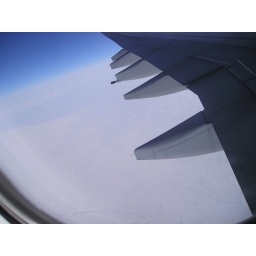
This is looking out of the window while flying over the north pole.